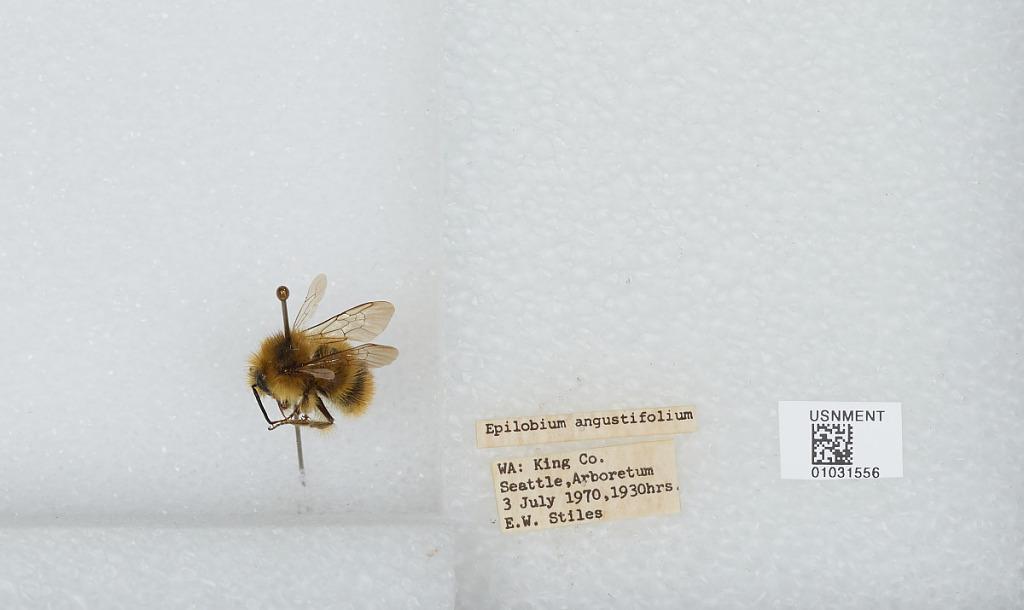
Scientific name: Bombus (Pyrobombus) mixtus Cresson
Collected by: E. Stiles
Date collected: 1970-7-3
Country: United States
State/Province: Washington
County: King
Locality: Seattle Arboretum
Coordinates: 47.6347, -122.297